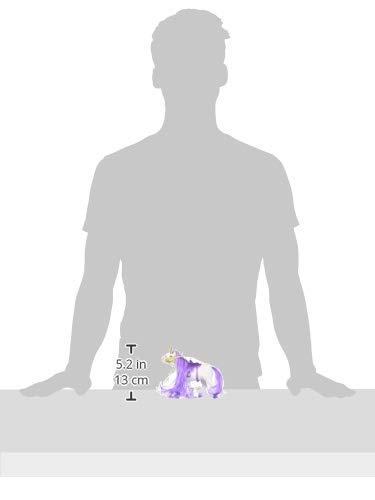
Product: Princess Club Flocked Unicorn 5” Figures 3 Piece Set w/ Saddles
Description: Includes 3 flocked unicorns per package.
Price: $11.90
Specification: ProductDimensions:5x1x3inches|ItemWeight:2.4ounces|ShippingWeight:2.4ounces(Viewshippingratesandpolicies)|ASIN:B06XPX63XN|Itemmodelnumber:ust-MX500-3..8|Manufacturerrecommendedage:5yearsandup